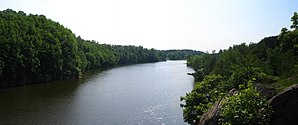
Téteriv
Téteriv nær Zjytomyr
Téteriv er en biflod til Dnepr i Zjytomyr og Kijev oblast i Ukraine. Téteriv er 365 km lang og har et afvandingsareal på 15.100 km². Middelvandføringen er 18,4 m³/s 136 km fra udmundingen i Dnepr.